Pinkie's Corner

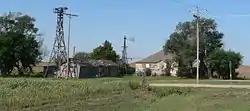

Pinkie's Corner in Chase County, Nebraska was listed on the National Register of Historic Places in 2011. It is an example of an early rural auto roadside business.